Common tern

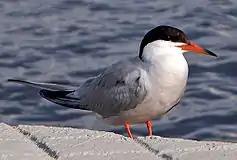
Adult "S. h. hirundo" in the harbour of Jyväskylä, Finland

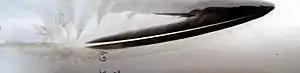

The nominate subspecies of the common tern is long, including a fork in the tail, with a wingspan. It weighs . Breeding adults have pale grey upperparts, very pale grey underparts, a black cap, orange-red legs, and a narrow pointed bill that can be mostly red with a black tip, or all black, depending on the subspecies. The common tern's upper wings are pale grey, but as the summer wears on, the dark feather shafts of the outer flight feathers become exposed, and a grey wedge appears on the wings. The rump and tail are white, and on a standing bird the long tail extends no further than the folded wingtips, unlike the Arctic and roseate terns in which the tail protrudes beyond the wings. There are no significant differences between the sexes. In non-breeding adults, the forehead and underparts become white, the bill is all black or black with a red base, and the legs are dark red or black. The upper wings have an obvious dark area at the front edge of the wing, the carpal bar. Terns that have not bred successfully may moult into non-breeding adult plumage beginning in June, though late July is more typical, with the moult suspended during migration. There is also some geographical variation; Californian birds are often in non-breeding plumage during migration.